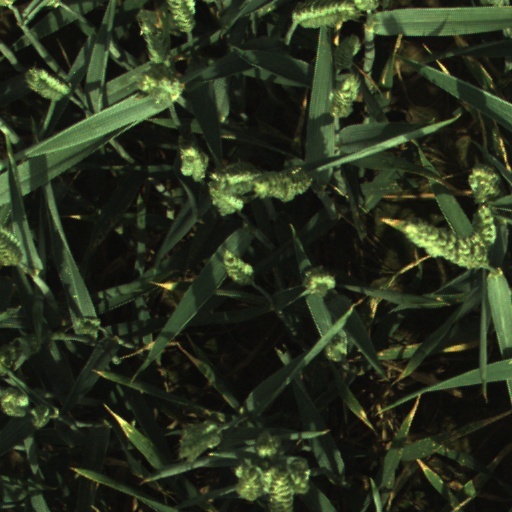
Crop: wheat